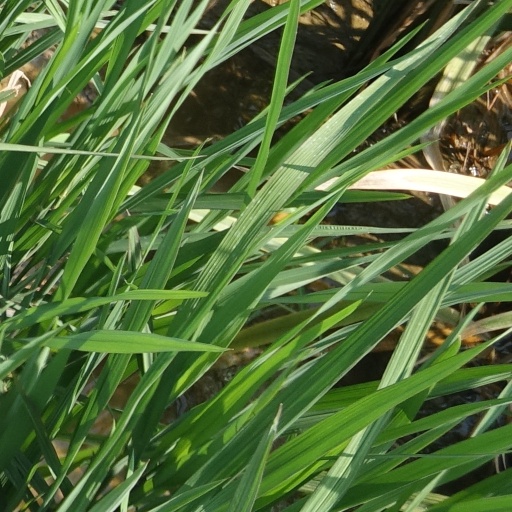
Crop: rice